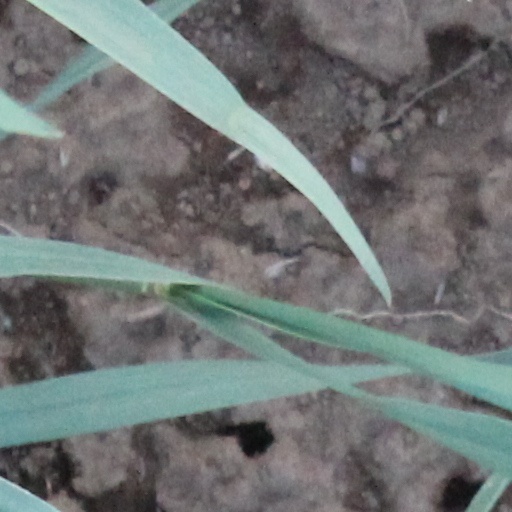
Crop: wheat